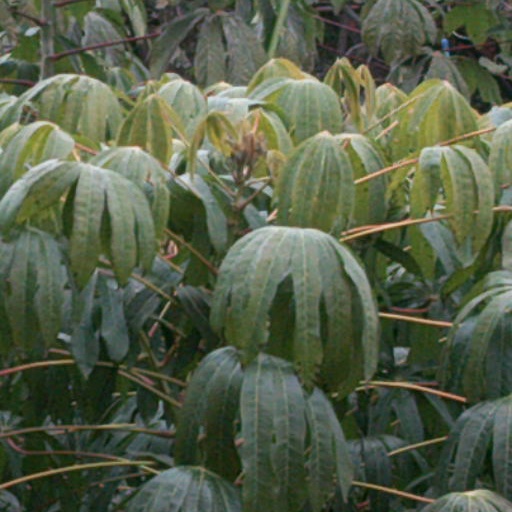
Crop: cassava